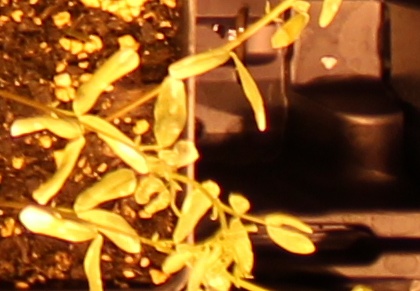
Label: Lentil